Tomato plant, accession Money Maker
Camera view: horizontal (90 deg, fisheye); turntable rotation: 30 degrees
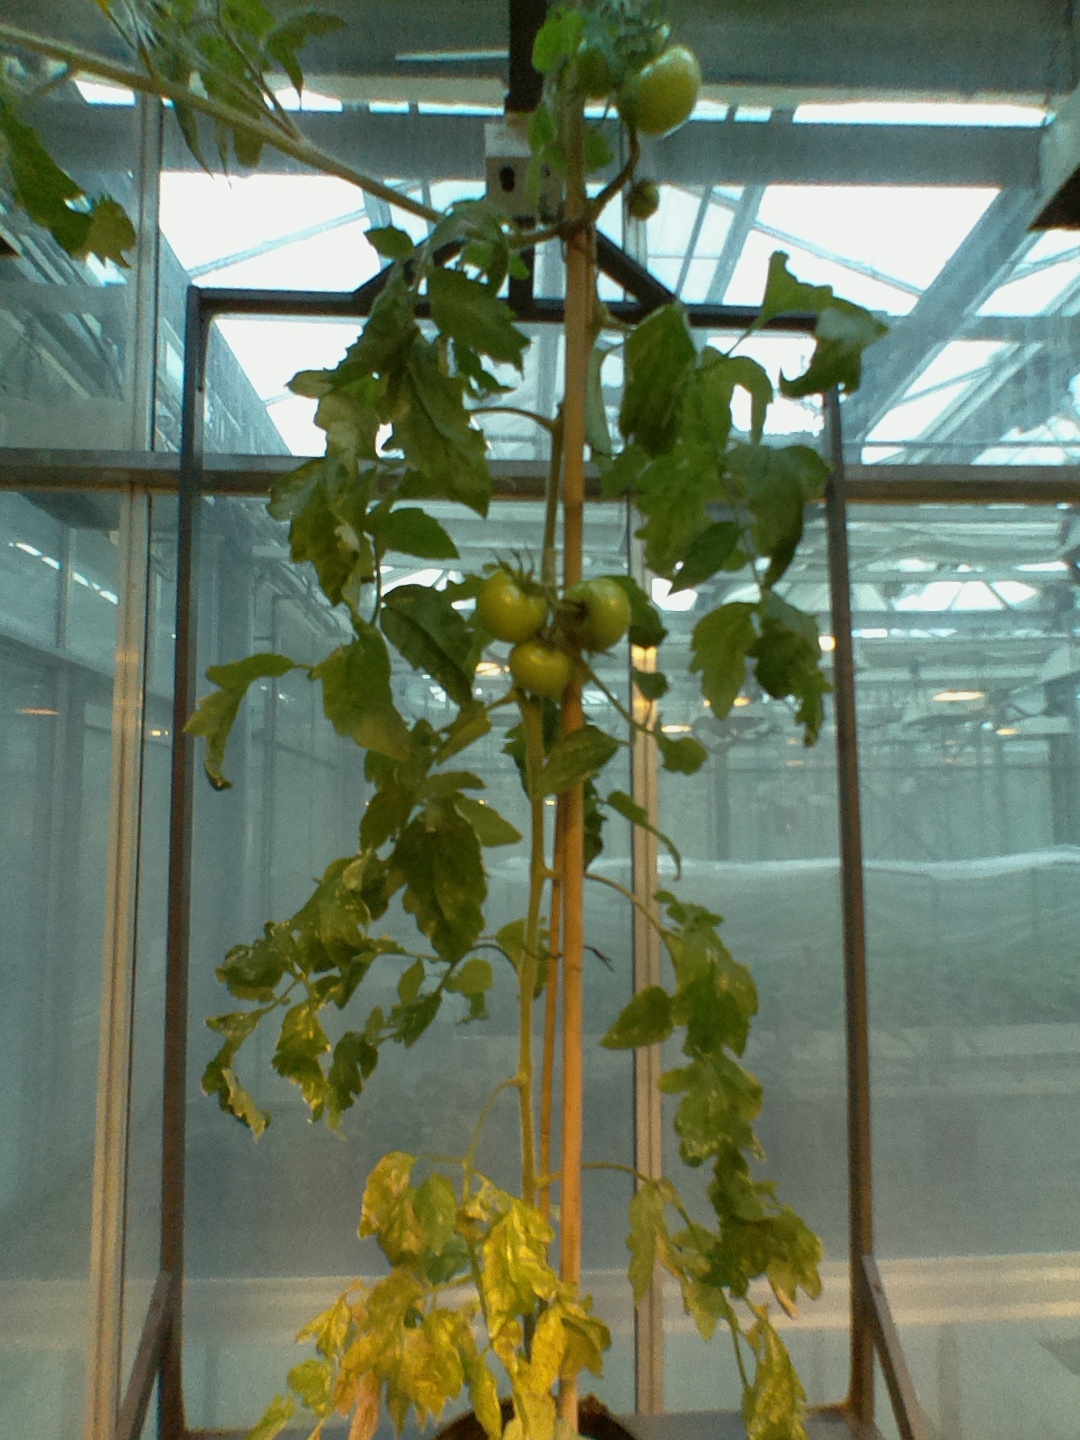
BBCH growth stage 76: 60%-70% of final fruit size